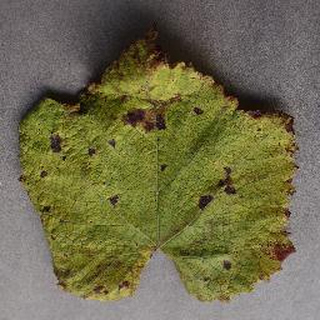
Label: grape_leaf_blight